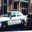
Label: automobile